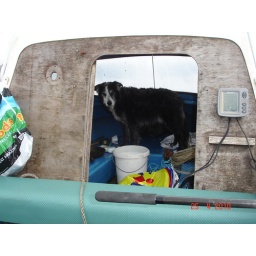
the dog eating half dead as he onl got 3 hours of sleep as we were fishing in the dark